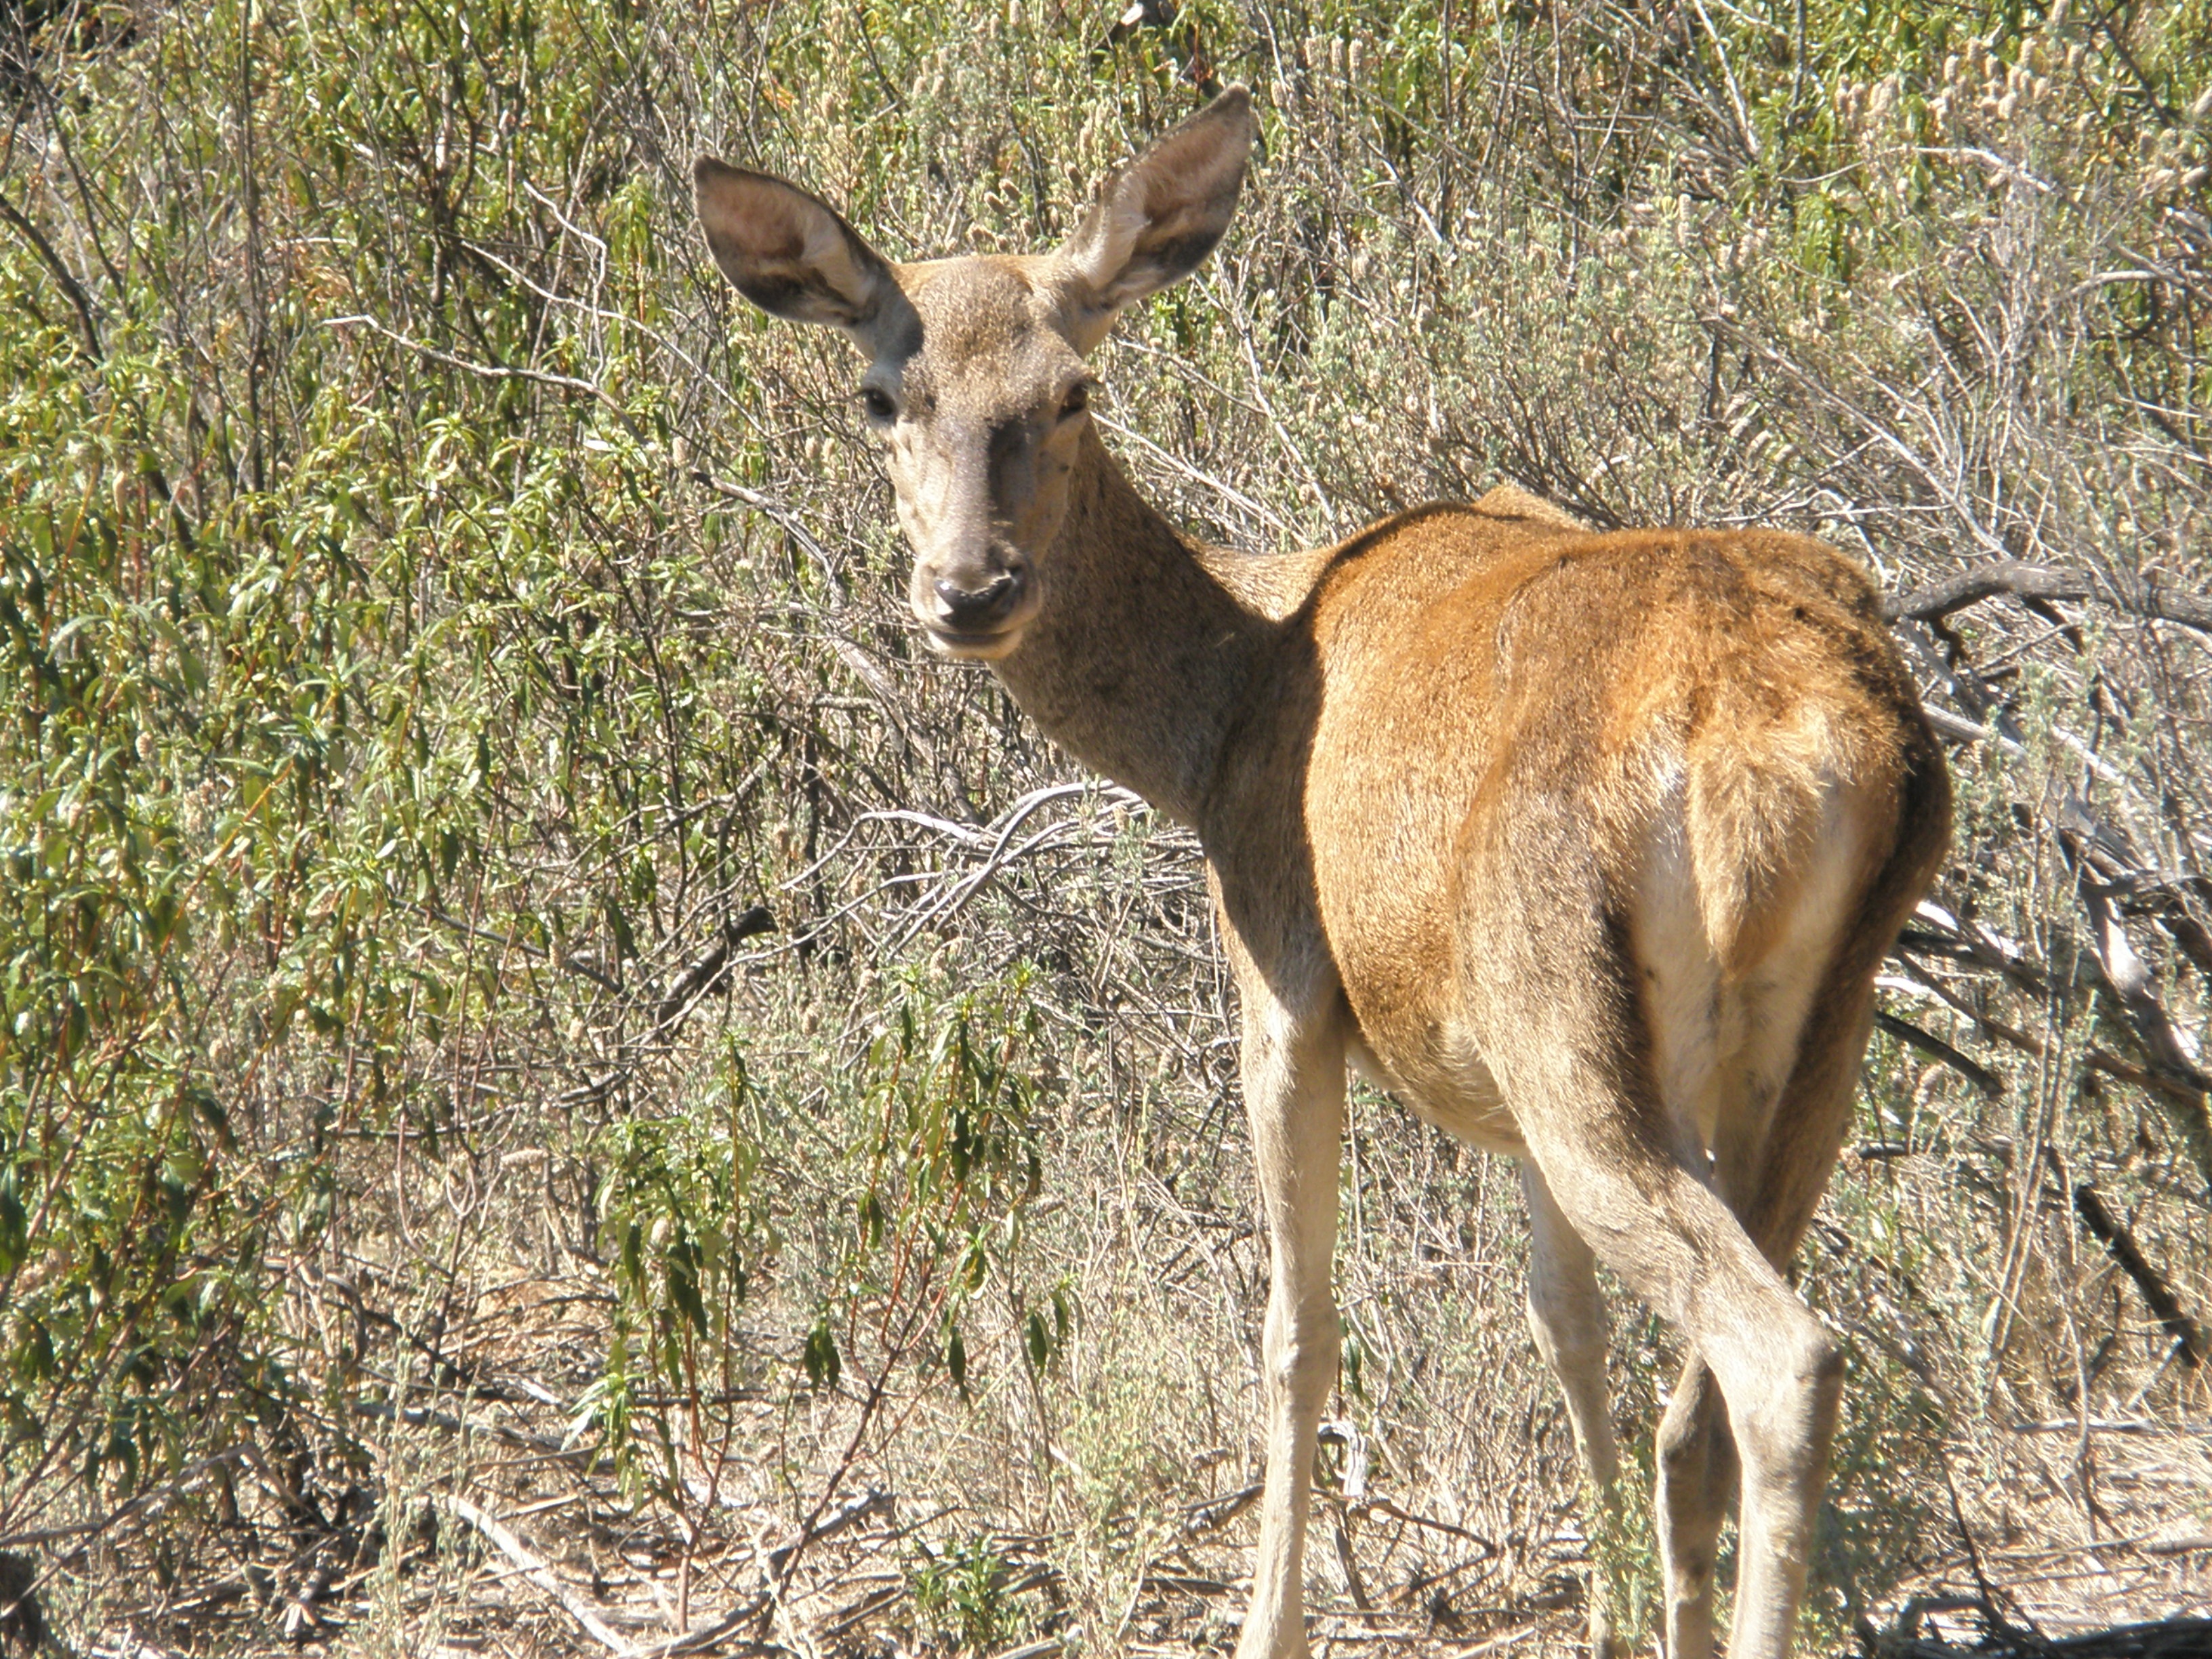
nature, wildlife, deer, mammal, fauna, animals, mammals, vertebrate, white tailed deer, pronghorn, musk deer